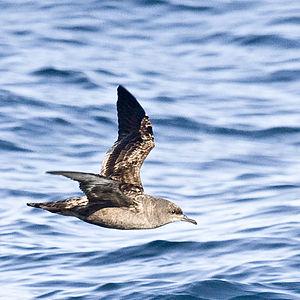
La ría Deseado, en Argentine, est l'estuaire du río Deseado et correspond à son embouchure dans l'océan Atlantique. Elle est située dans la région nord-est de la province de Santa Cruz. Il s'agit d'un estuaire de grande importance biologique déclaré réserve naturelle provinciale. Sur sa rive nord se trouve la ville de Puerto Deseado.
Le Puffin fuligineux est une espèce d'oiseaux de mer de la famille des Procellariidae. Il ne mesure pas plus d'une quarantaine de centimètres de long, mais certains individus sont capables de parcourir 65 000 kilomètres en six à dix mois autour de l'océan Pacifique. Avec la Sterne arctique, c'est l'espèce qui effectuerait la plus grande migration du monde animal.